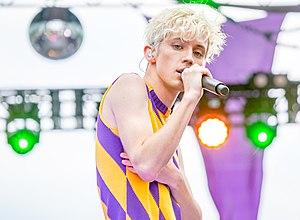
Troye Sivan Mellet, simplement connu comme Troye Sivan, est un auteur-compositeur-interprète, acteur et ancien youtubeur australien, né le 5 juin 1995 à Johannesburg en Afrique du Sud.